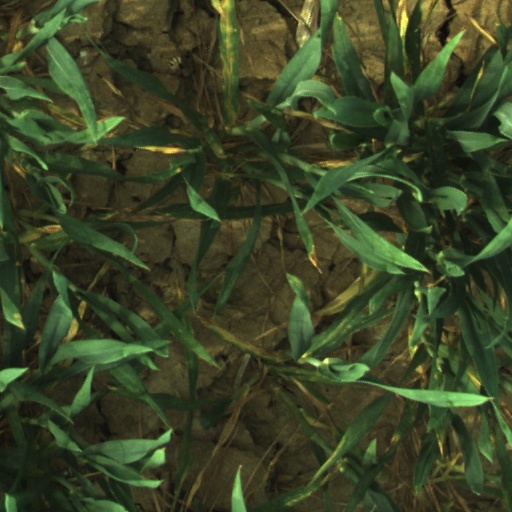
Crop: wheat